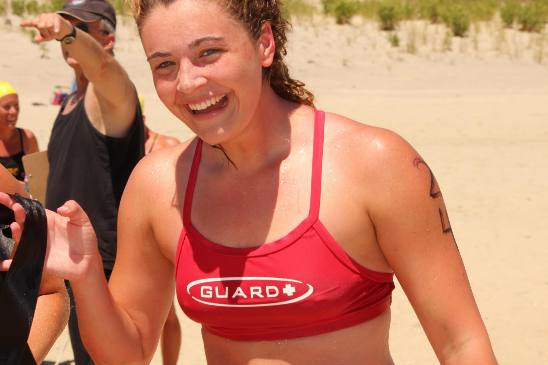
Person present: Yes